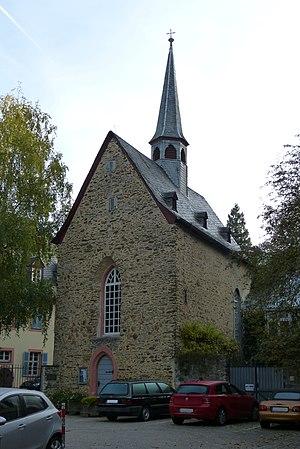
La synagogue de Limbourg-sur-la-Lahn située au 27 Untere Schiede, a été construite en 1903 et comme la majorité des synagogues en Allemagne, elle sera détruite par les nazis en 1938.